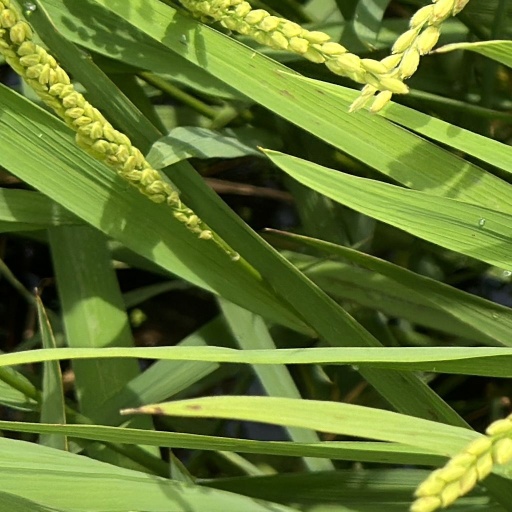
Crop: rice